Honduran fourth ballot box referendum

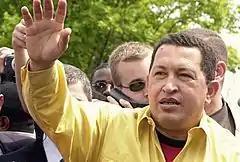
Hugo Chávez

On July 22, 2008, Zelaya had revealed that he was seeking to incorporate the country into the ALBA, an organization founded by Hugo Chávez. He said that the country had been "observer member" "four or more months".